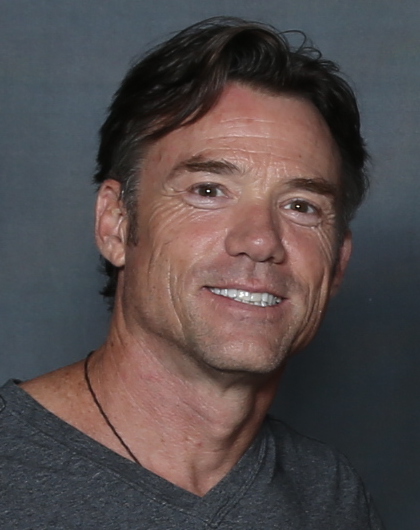
เทอร์รี โนทารี

| name = เทอร์รี โนทารี
| image = Terry Notary 2018 (cropped).jpg
| caption = โนทารีใน ค.ศ. 2018 Raleigh Supercon
| birth_place = San Rafael, California, สหรัฐ
| nationality = อเมริกัน
| occupation = นักแสดง, ผู้ประสานงานการแสดงผาดโผน/คู่ และโค้ชด้านการเคลื่อนไหว
เทอร์รี โนทารี (; เกิด 14 สิงหาคม พ.ศ. 2511) เป็นนักแสดงชาวอเมริกัน ผู้ประสานงานการแสดงผาดโผน/คู่ และโค้ชด้านการเคลื่อนไหว โนทารีส่วนใหญ่แสดงเป็นสิ่งมีชีวิตและสัตว์สำหรับอุตสาหกรรมภาพยนตร์และโทรทัศน์ และเป็นที่รู้จักจากการแสดงโมชั่นแคปเจอร์ในภาพยนตร์เช่น "Avatar (2009 film)|Avatar", "The Adventures of Tintin (film)|The Adventures of Tintin: Secrets of the Unicorn", Planet of the Apes#Reboot series|ซีรีส์รีบูต "Planet of the Apes" และThe Hobbit (film series)|ภาพยนตร์ไตรภาค "The Hobbit" ในปี ค.ศ. 2018 โนทารีรับบทเป็น Black Dwarf (comics)|Cull Obsidian ในภาพยนตร์ของมาร์เวลสตูดิโอส์เรื่อง "อเวนเจอร์ส: มหาสงครามล้างจักรวาล" และ "อเวนเจอร์ส: เผด็จศึก"
== อ้างอิง ==
หมวดหมู่:จักรวาลภาพยนตร์มาร์เวล
หมวดหมู่:มาร์เวลสตูดิโอส์
หมวดหมู่:บุคคลที่ยังมีชีวิตอยู่
หมวดหมู่:นักแสดงชาวอเมริกัน
หมวดหมู่:บุคคลที่เกิดในปี พ.ศ. 2511